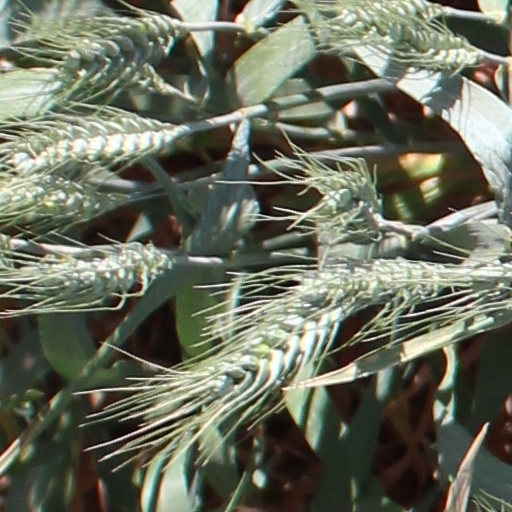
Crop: wheat